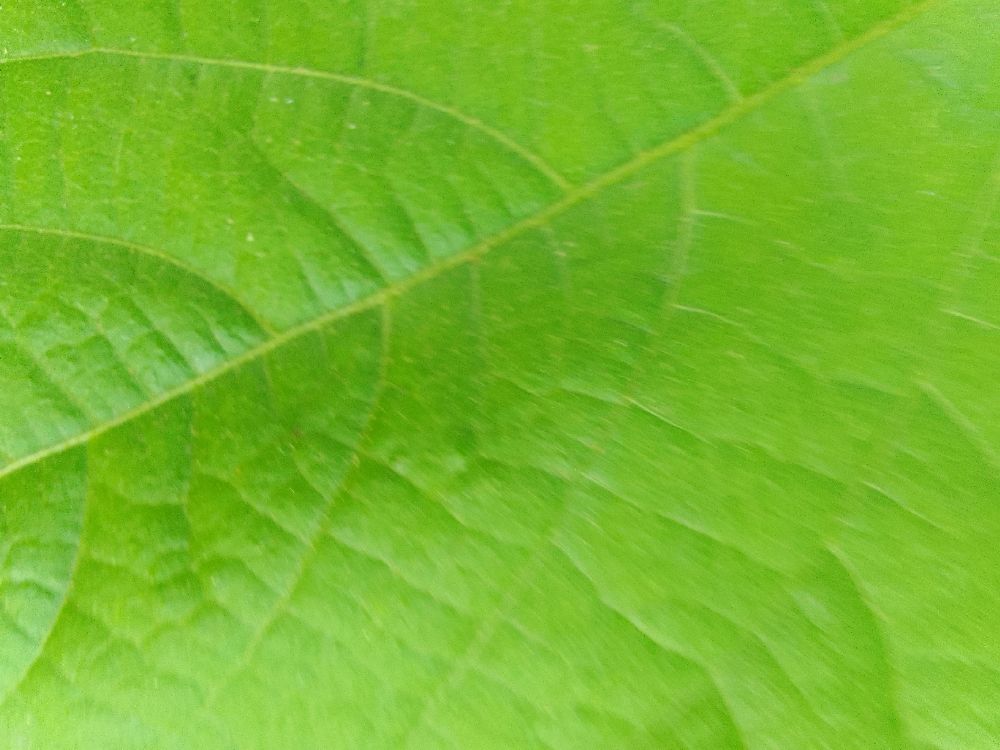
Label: healthy